Kofi Kingston

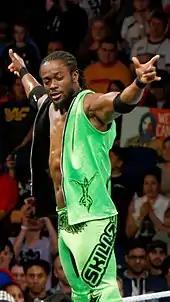
Kingston in April 2014

On the October 17, 2012 episode of "Main Event", Kingston defeated The Miz to win the WWE Intercontinental Championship for the fourth time in his career. Kingston then began feuding with Wade Barrett, when the two were placed on opposing teams in the traditional five-on-five elimination tag team match on November 18 at Survivor Series. Kingston's team, led by Mick Foley, was defeated by Barrett's team, led by Dolph Ziggler, during which he was eliminated by Barrett. The following night on "Raw", Kingston was defeated by Barrett in a non-title match. Kingston, still the Intercontinental Champion, received a shot at the United States Championship on the December 3 episode of "Raw" against Barrett, R-Truth, and the champion Antonio Cesaro in a fatal four-way match, but was unsuccessful after Cesaro pinned Kingston for the win. At , Kingston successfully defended his title against Barrett. Two weeks later on the December 31 episode of "Raw", Kingston lost the Intercontinental Championship to Barrett, ending his reign at 74 days. Kingston received his rematch four days later on SmackDown, but lost the match. On January 27, 2013, at the Royal Rumble, Kingston participated in the Royal Rumble match, and after eliminating Tensai, he was pushed out of the ring, but Kingston jumped on Tensai's back, landed on the announce table and used a commentary chair from John "Bradshaw" Layfield (JBL) to hop to the ring apron, before being eliminated by Cody Rhodes.